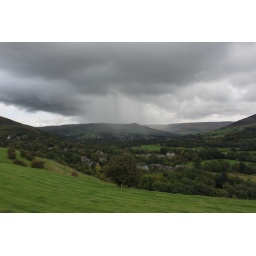
Driving home today and spotted this rain cloud passing over my village.